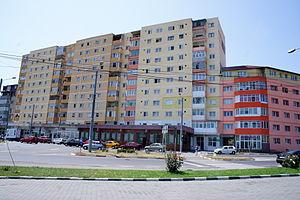
le quartier Vasile Aaron